Dinka Kulić

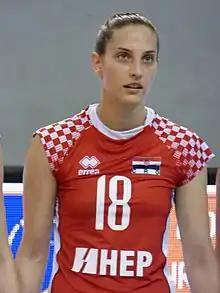

Dinka Kulić (born 2 August 1997) is a Croatian volleyball player. She is a member of the Croatia women's national volleyball team.